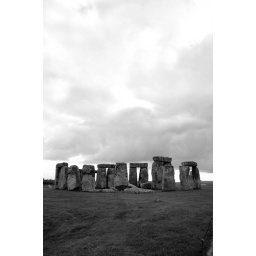
Stone Henge in black and white